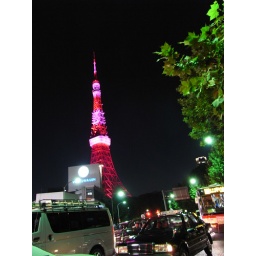
tokyo tower in pink